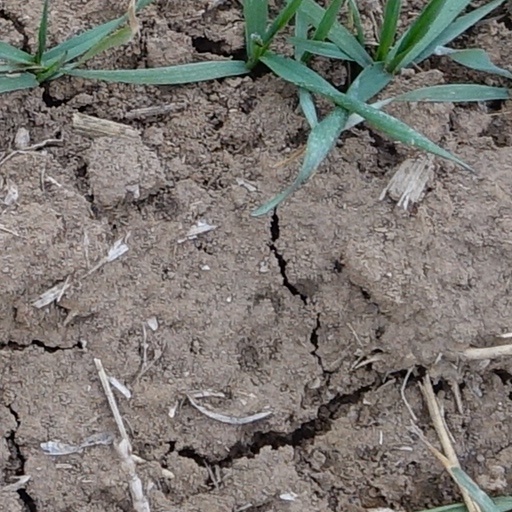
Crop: wheat